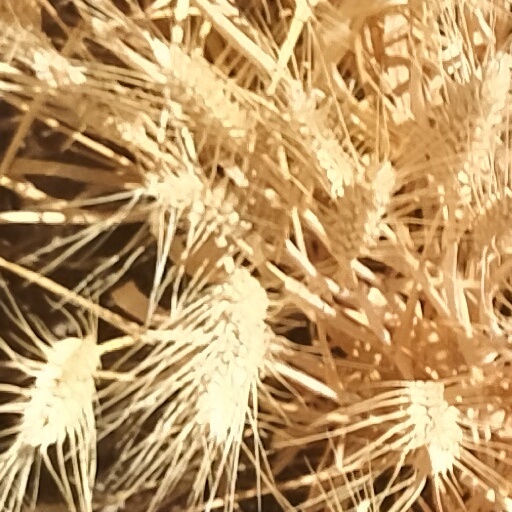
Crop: wheat